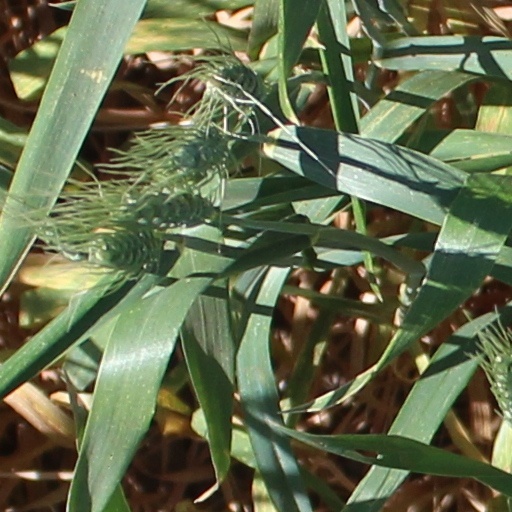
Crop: wheat